Frank J. Mafera

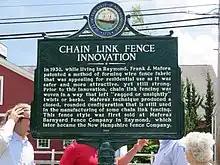
New Hampshire Historical Marker #273 in Raymond, which commemorates Mafera's innovation.

Mafera was not the inventor of chain-link fencing, but his method of weaving wire fabric in a way that "produced a closed, rounded configuration" helped eliminate "ragged or unsightly" twists or barbs, making it more appealing for residential use. The invention of chain-link fencing is generally credited to English industrialist Charles Barnard, but it is unlikely Mafera or his brother knew of Bernard's invention and were instead inspired by spring beds.